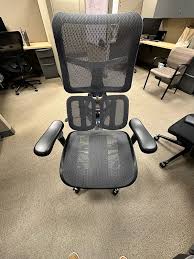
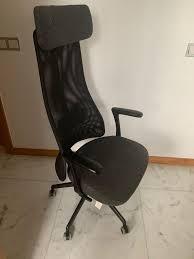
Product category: items_chair
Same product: no